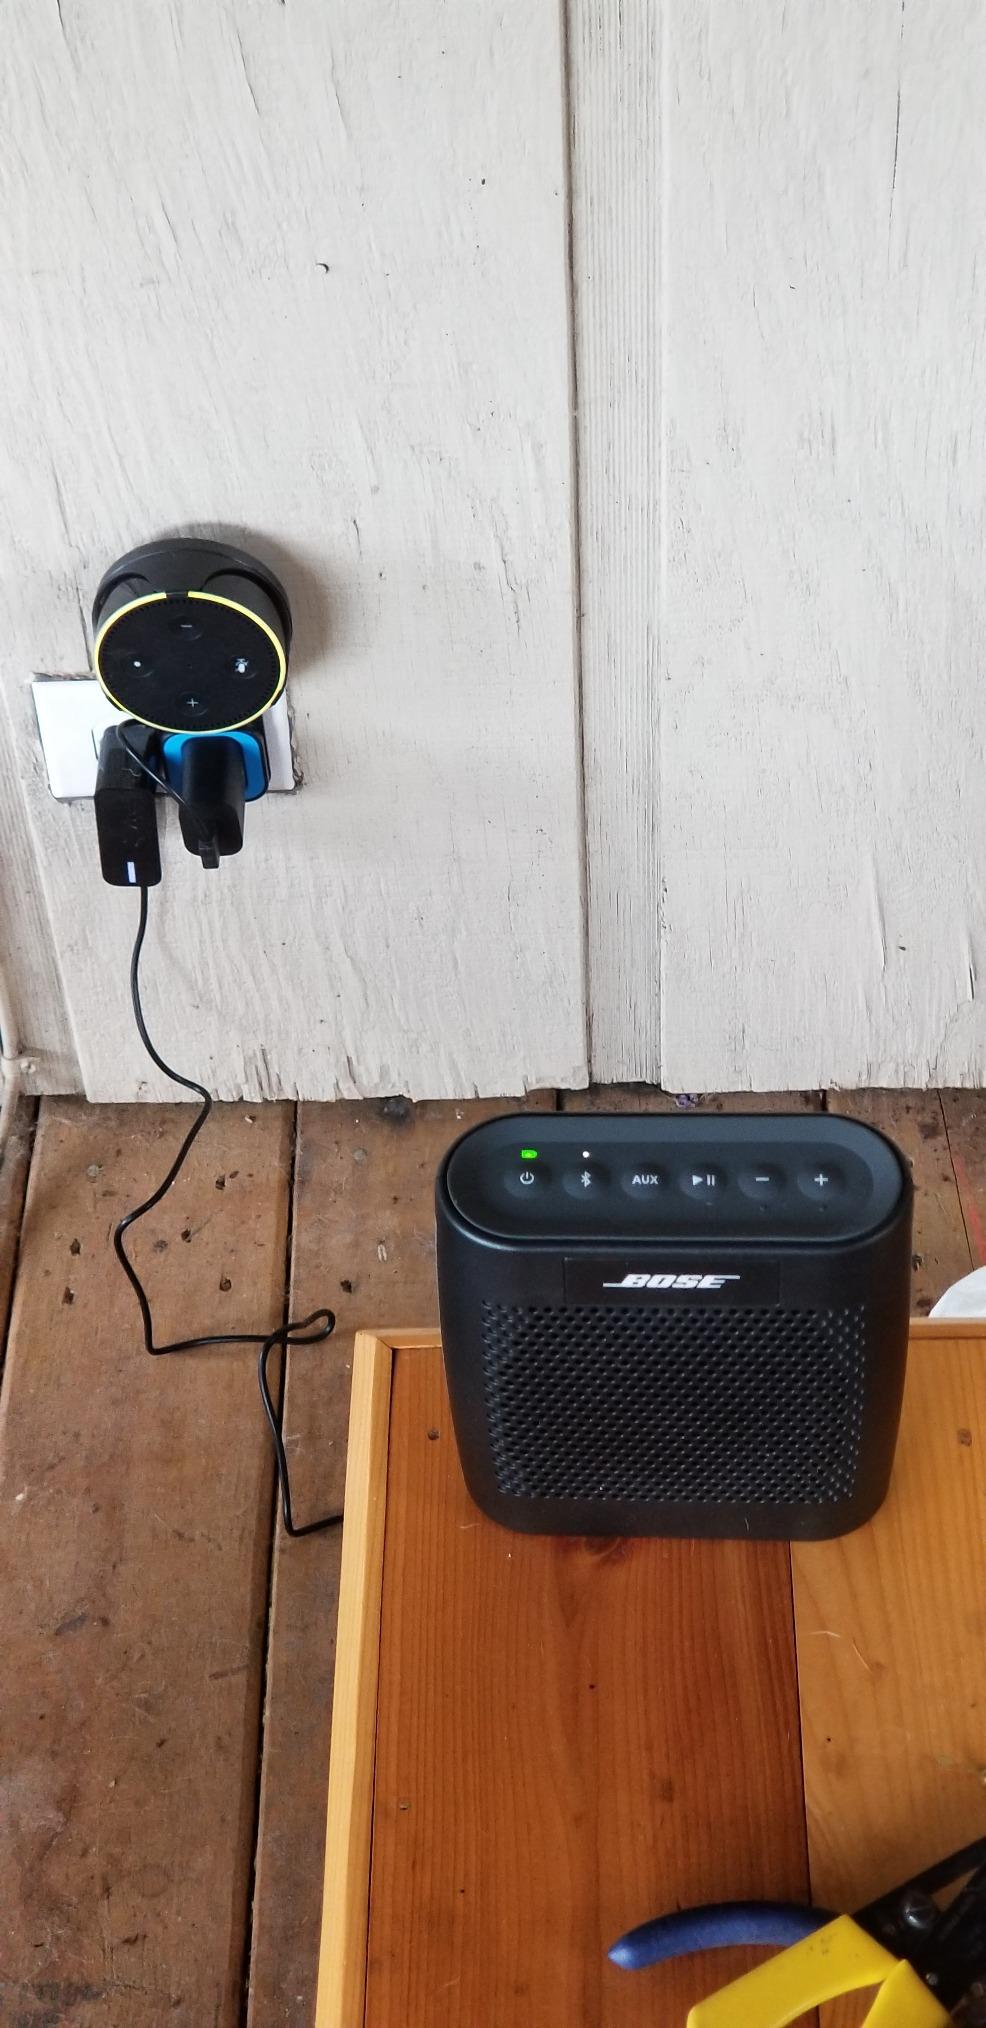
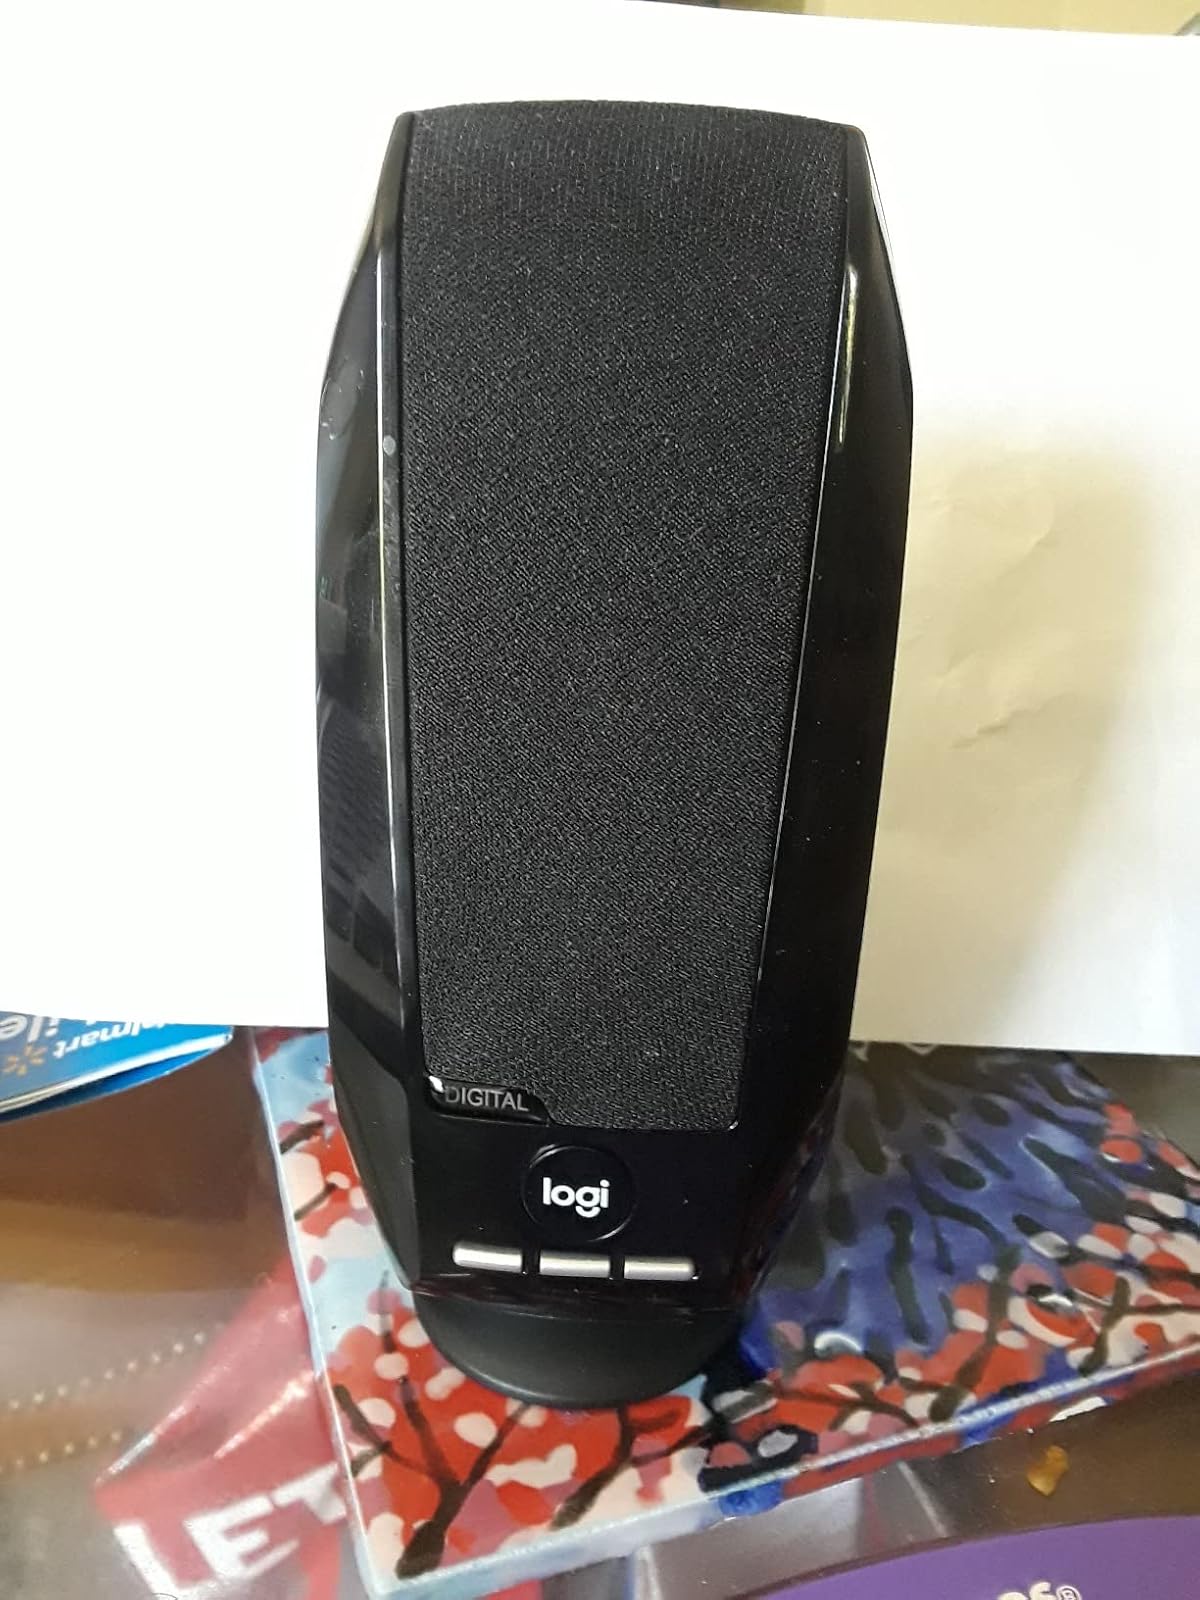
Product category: speaker
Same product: no